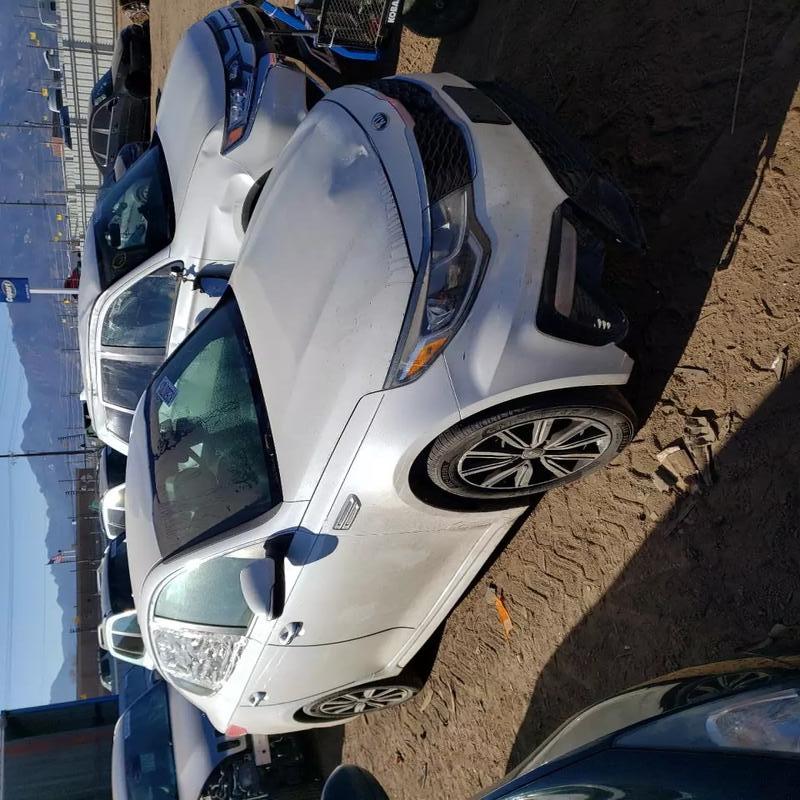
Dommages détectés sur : capot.
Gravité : mineur